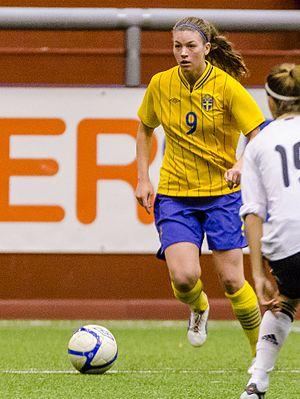
Pauline Hammarlund est une footballeuse suédoise née le 7 mai 1994 à Stockholm. Elle a remporté avec l'équipe de Suède la médaille d'argent du tournoi féminin des Jeux olympiques d'été de 2016 au Brésil.